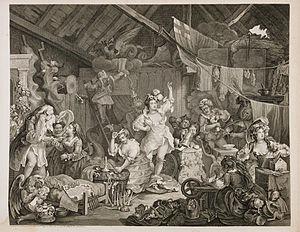
Four Times of the Day est une série de quatre scènes de genre de l'artiste anglais William Hogarth, peintes à l'huile en 1736, puis reproduites en une série de quatre gravures à l'eau-forte et au burin publiées en 1738 ; elles sont accompagnées d'une cinquième estampe, Strolling Actresses Dressing in a Barn, elle-même une reproduction d'un autre tableau de Hogarth.
Strolling Actresses Dressing in a Barn est à l'origine un tableau de 1738 de l'artiste britannique William Hogarth, qui a été reproduit sous forme de gravure publiée en accompagnement de la série de quatre estampes Four Times of the Day la même année.
Les gravures de William Hogarth sont l'ensemble de la production de l'artiste britannique William Hogarth comme graveur ou comme inventeur, c'est-à-dire comme auteur du dessin destiné à être gravé par un autre artiste.